Nutcracker Fantasy

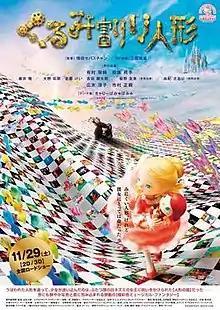
Theatrical poster for the 2014 remaster version

is a Japanese-American stop motion animated film produced by Sanrio, very loosely based on Tchaikovsky's 1892 ballet "The Nutcracker" and E.T.A. Hoffmann's 1816 story "The Nutcracker and the Mouse King". It is directed by Takeo Nakamura and written by Shintaro Tsuji, Eugene A. Fournier and Thomas Joachim. It was officially released in Japan on March 3, 1979 and later in the United States on July 6, 1979. The film was nominated for the 1980 Saturn Award for Best Fantasy Film and the 1980 Young Artist Award for Best Motion Picture featuring youth and won the 1980 Young Artist Award for Best Musical Entertainment.